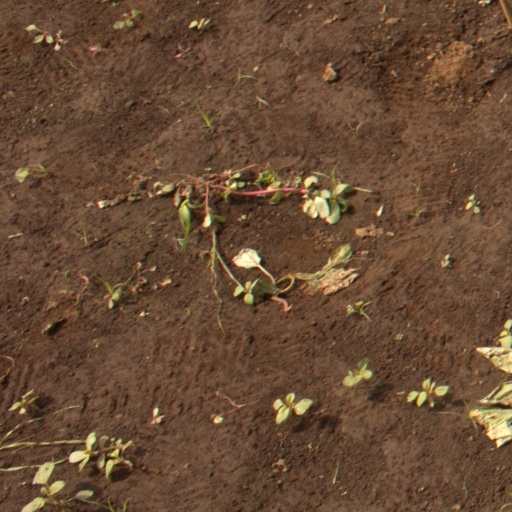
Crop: soybean